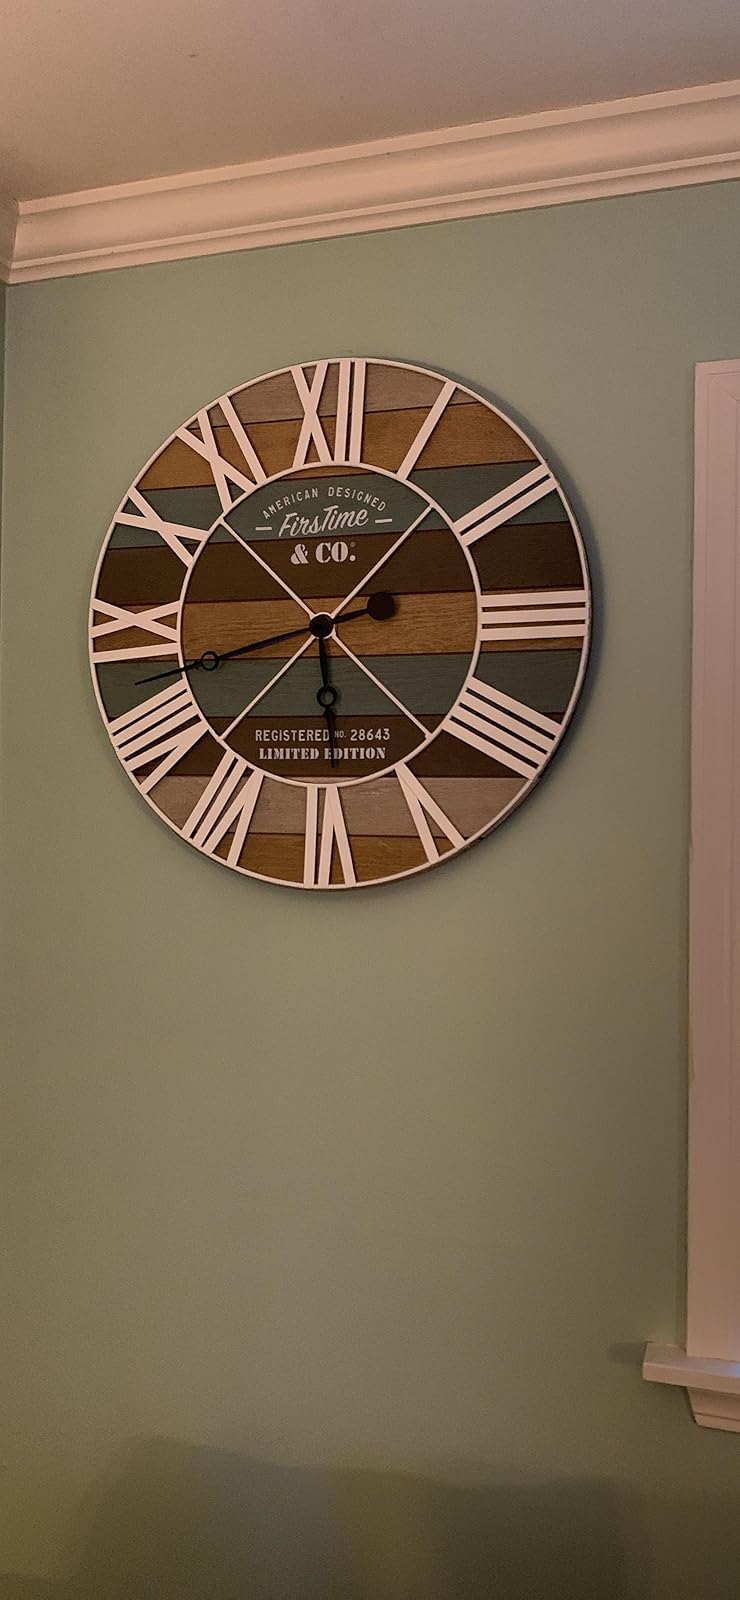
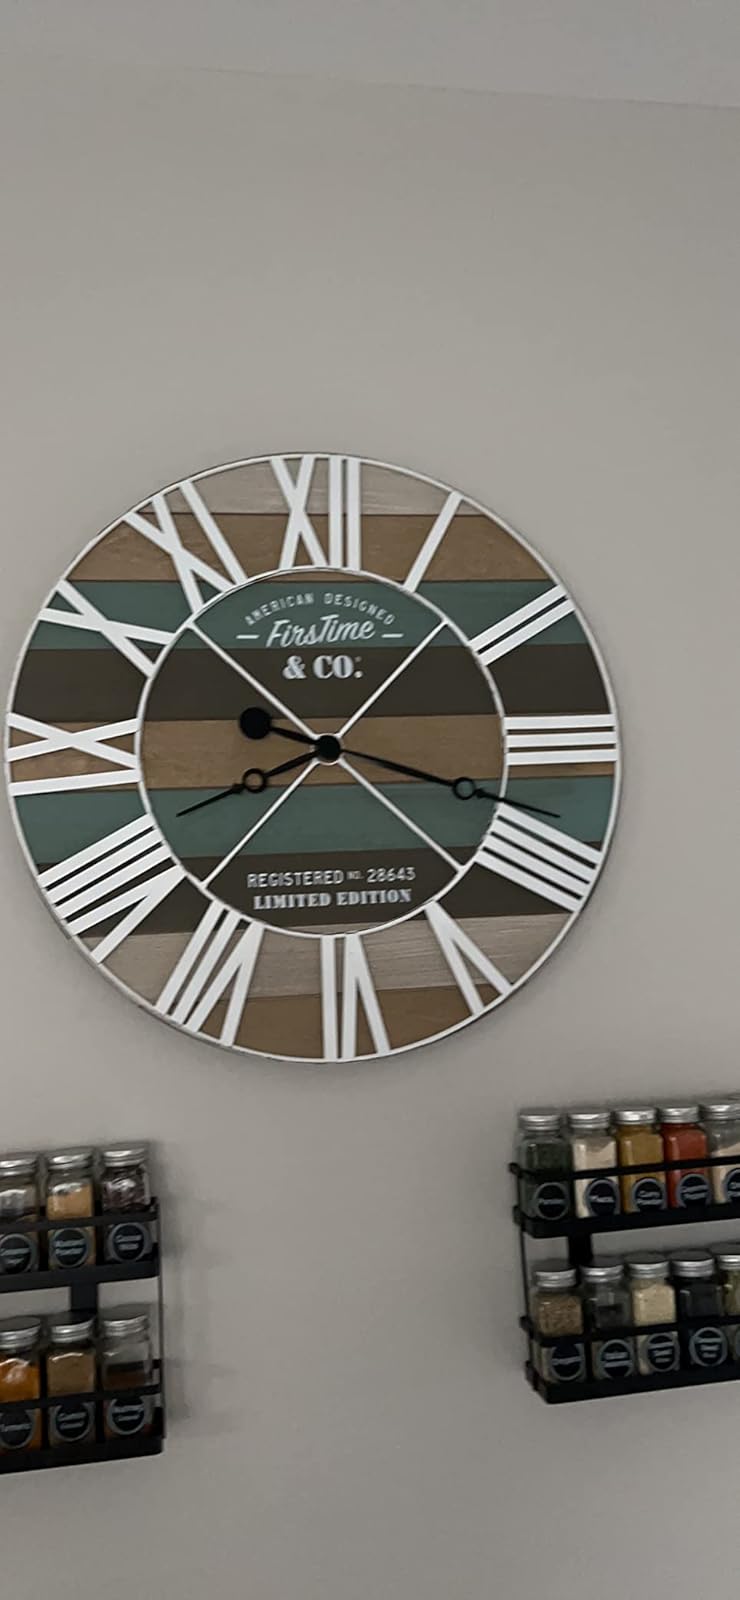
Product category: clock
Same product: yes